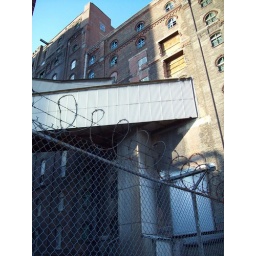
A pair of random boarded-up windows, surrounded by mostly shattered glass windows